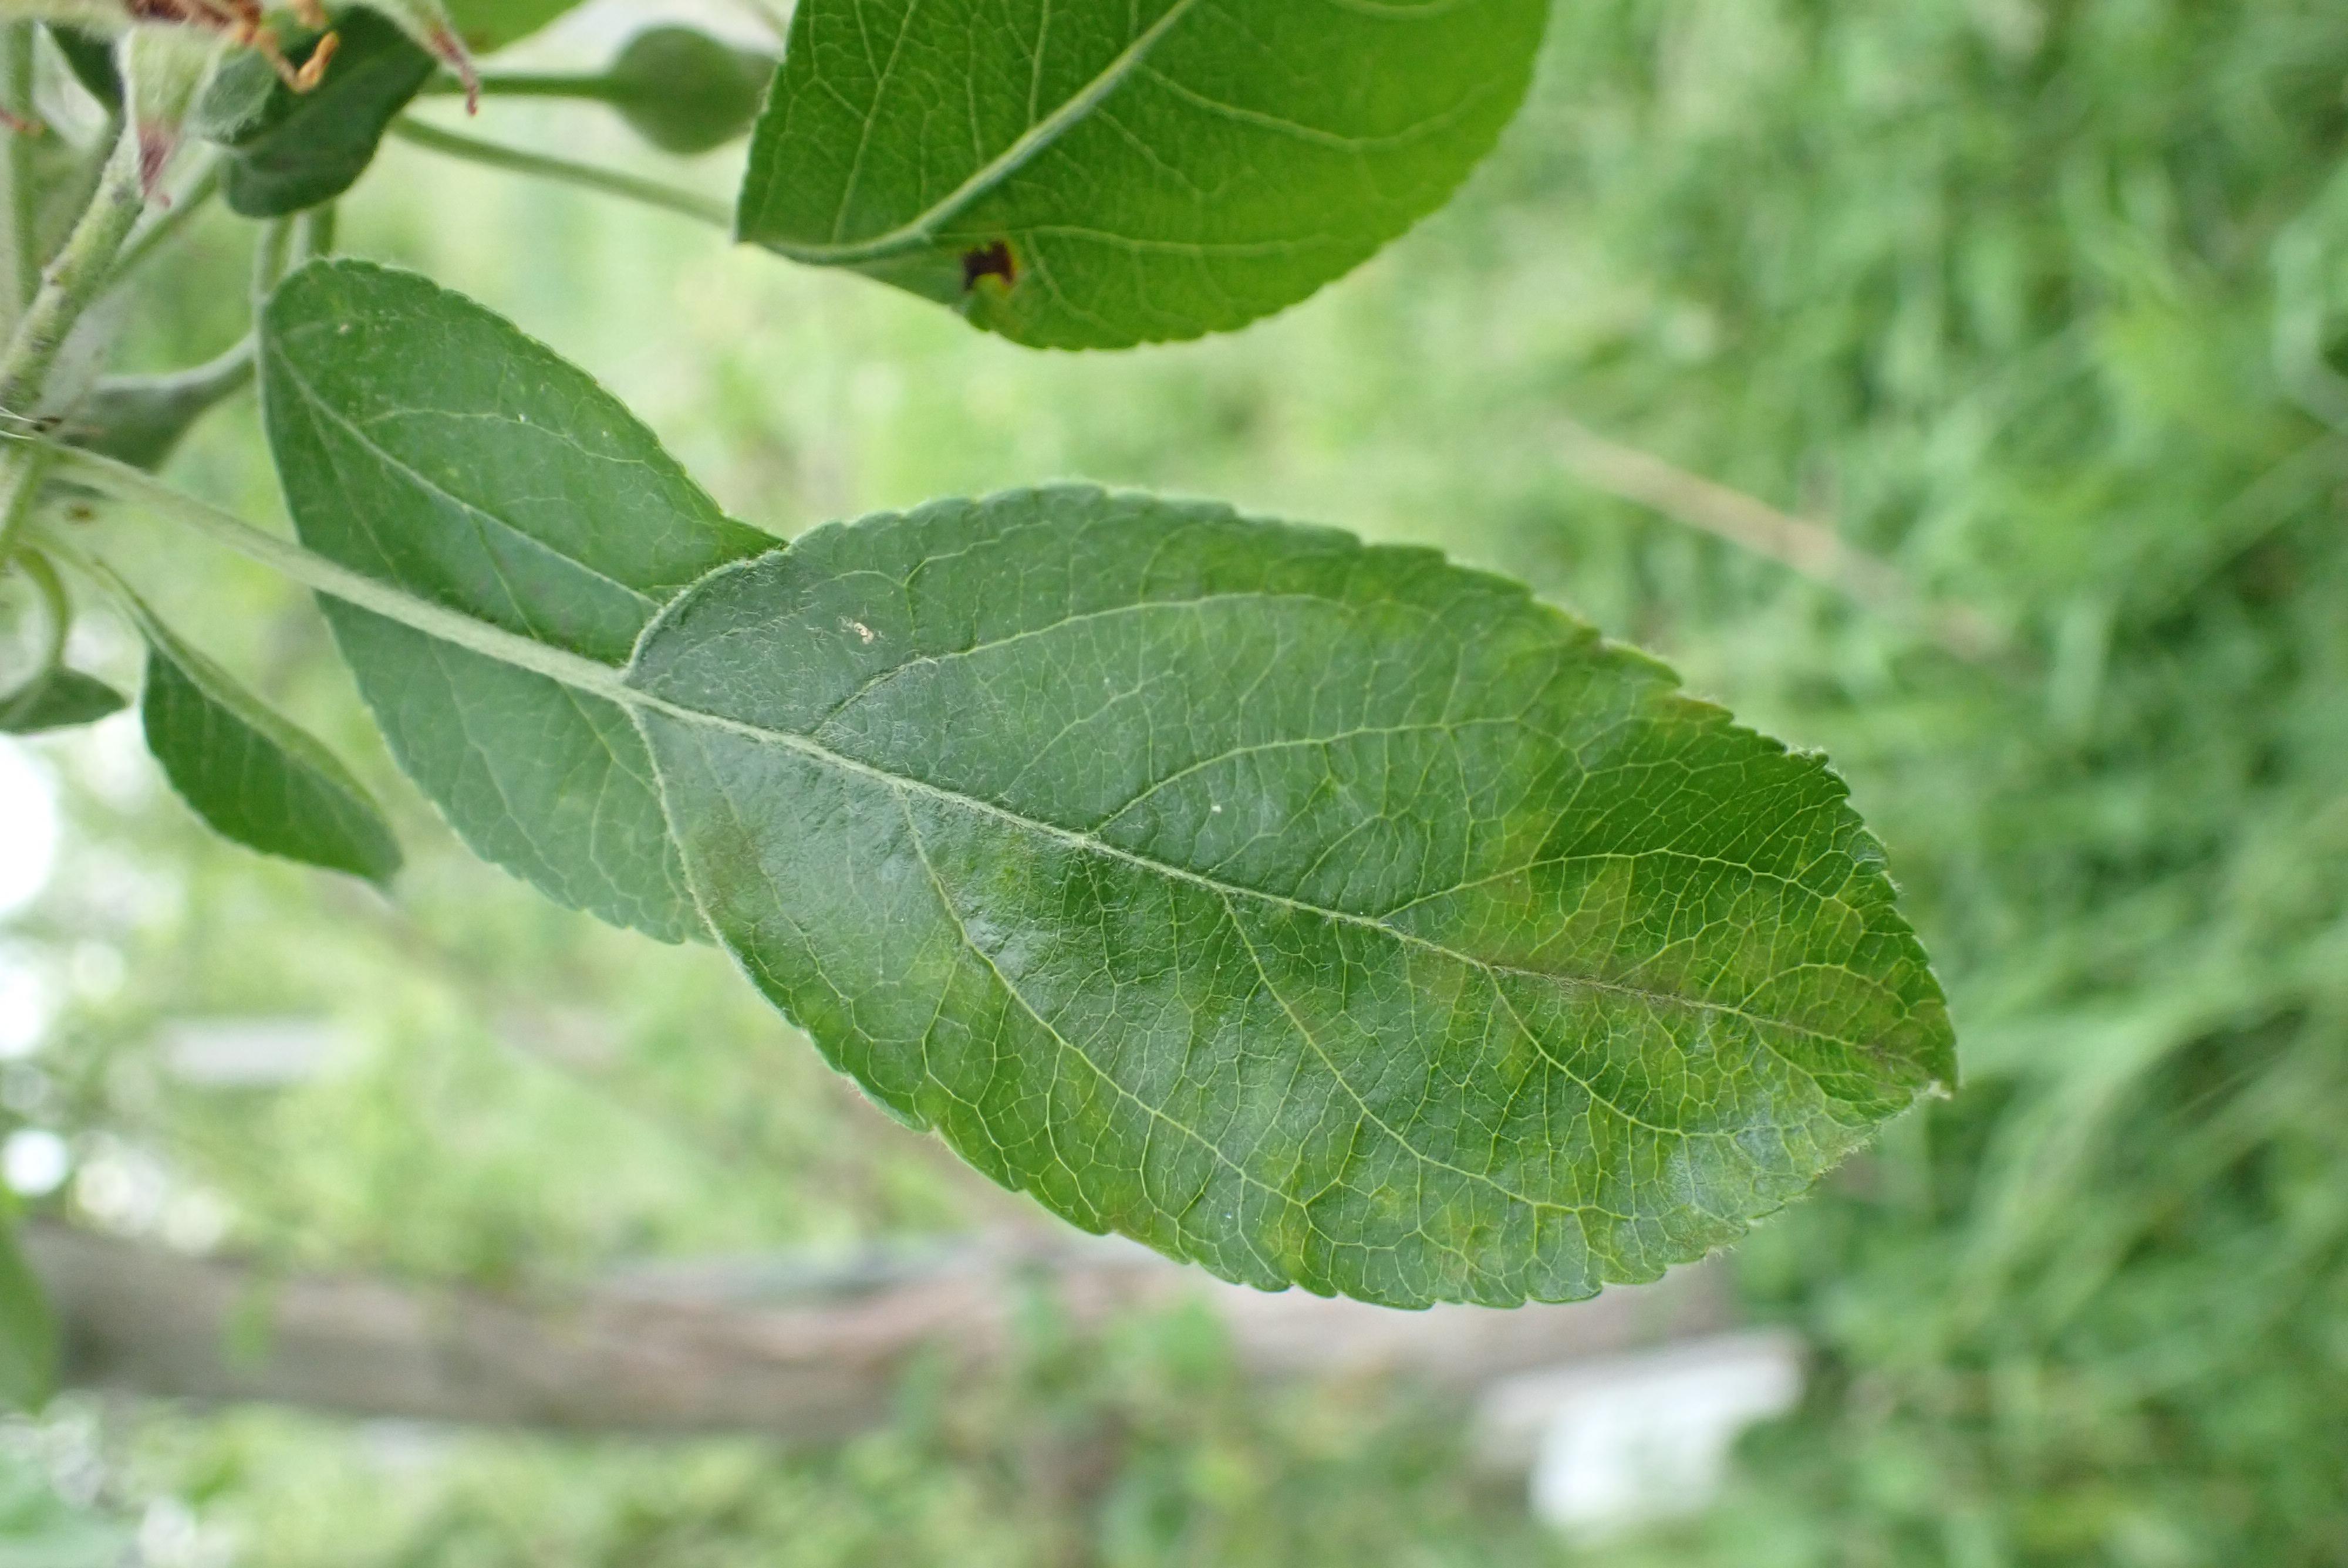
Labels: scab